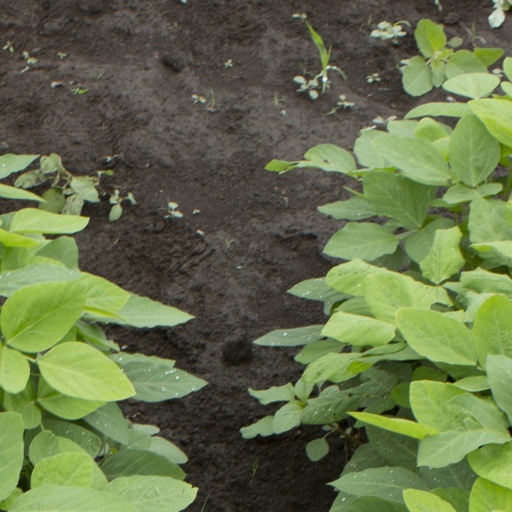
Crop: soybean